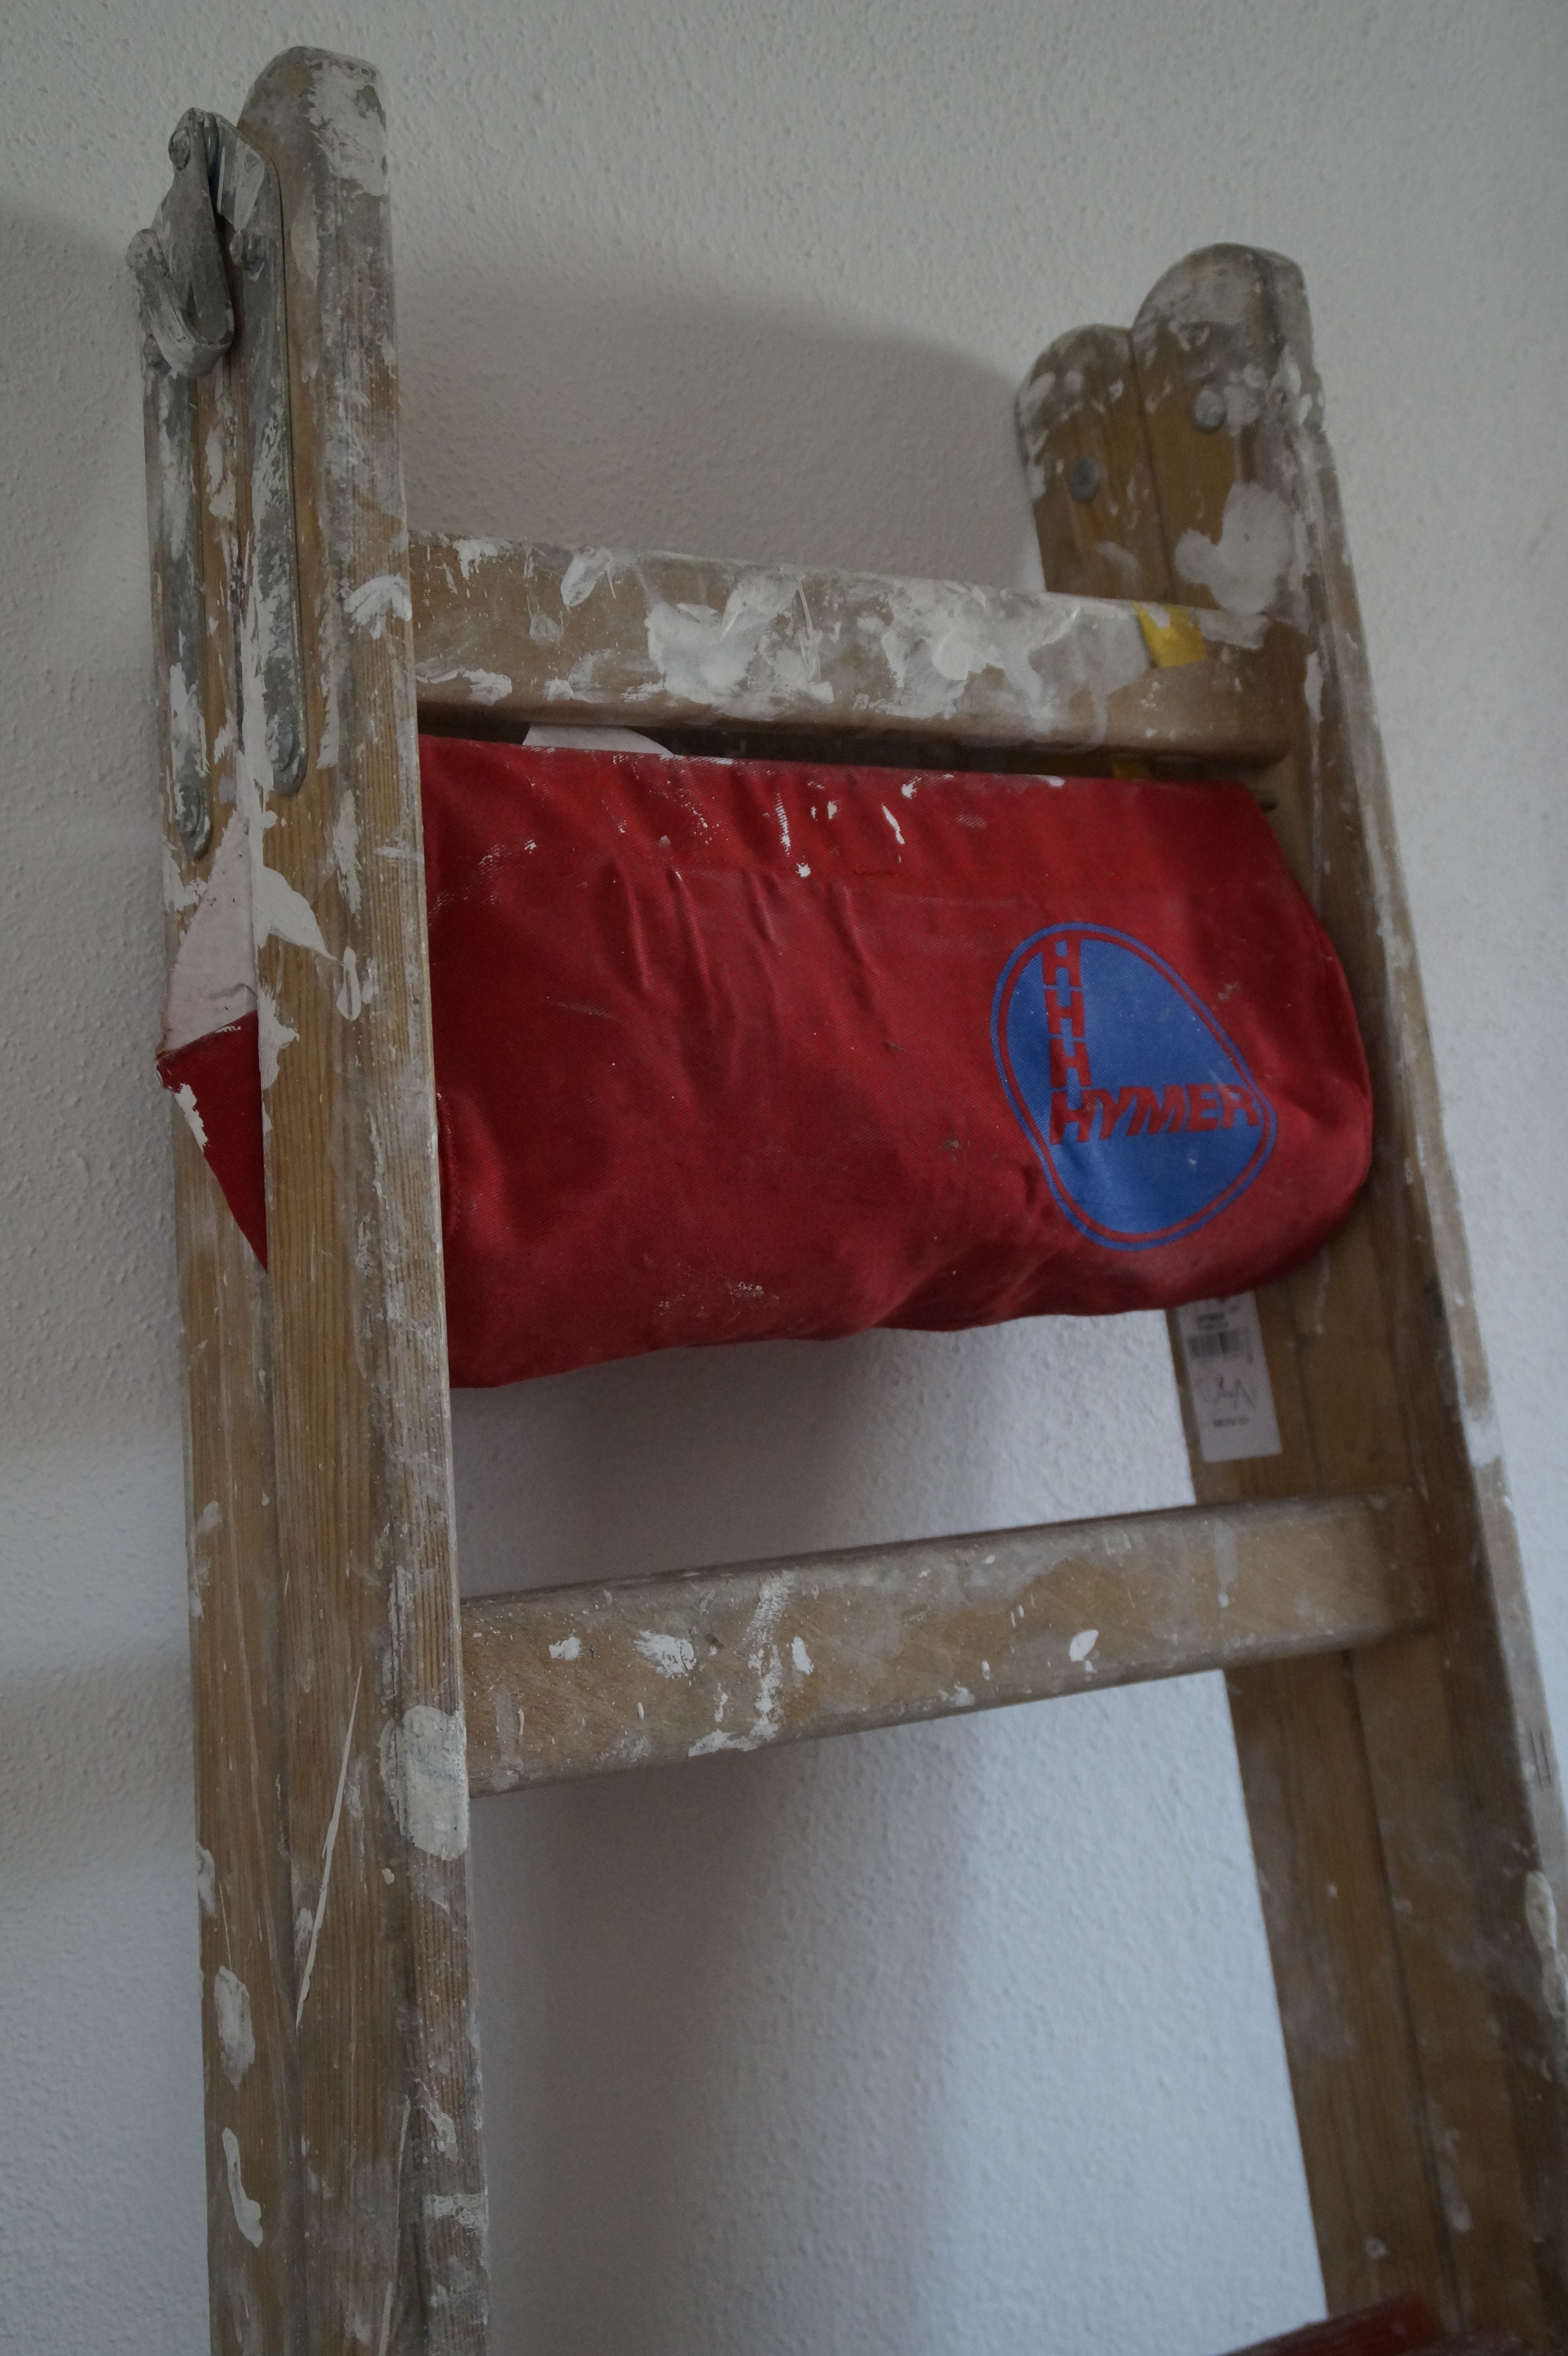
work, building, red, shelf, furniture, product, art, painter, head, site, shape, renovation, delete, construction work, conversion, renovate, painter working